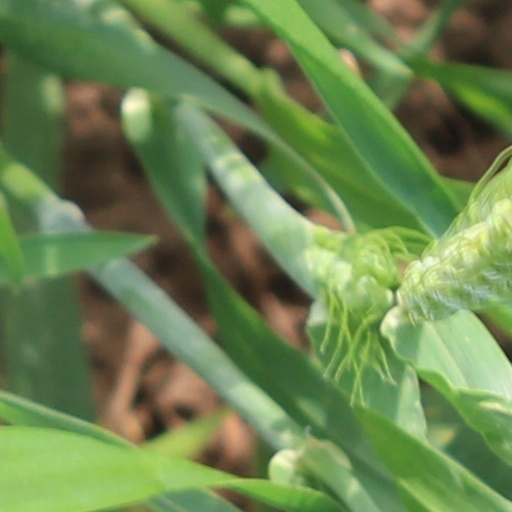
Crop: wheat